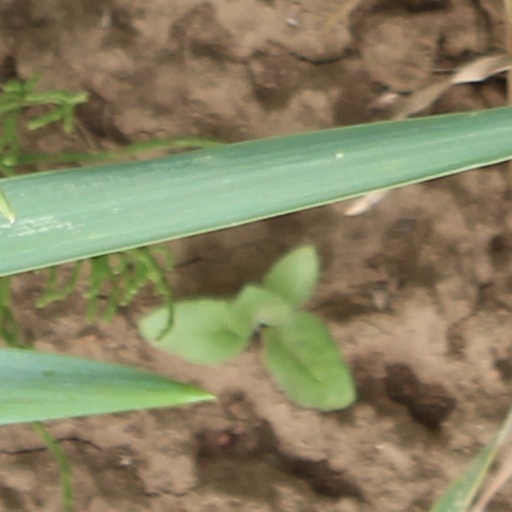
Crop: wheat